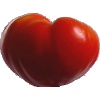
Label: Tomato 3